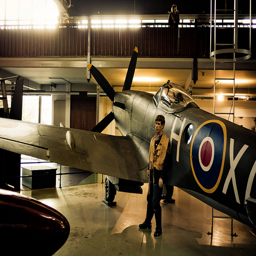
A man standing next to a plane, it appears to be in a museum.
a man is standing next to a plane
A man standing next to a propeller airplane.
A man is standing next to a plane in a building.
A man standing against an old model airplane in a hanger.